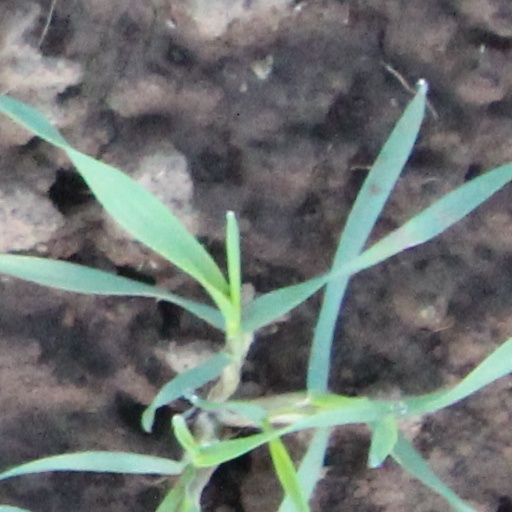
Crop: wheat